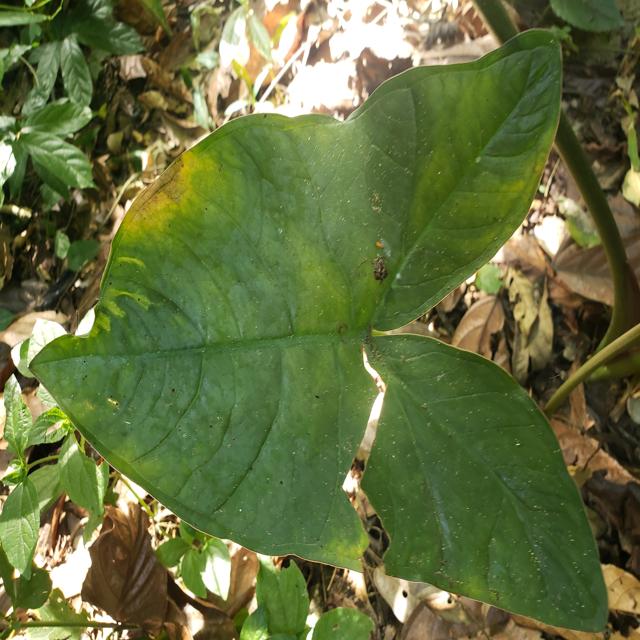
Label: Early_Blight